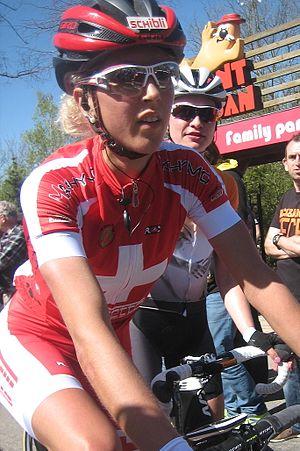
Jolanda Neff, née le 5 janvier 1993, est une coureuse cycliste suisse, spécialiste de VTT cross-country. Elle est membre en 2013-2014 de l'équipe de VTT Giant Pro XC. Elle court depuis 2015 pour l'équipe Stöckli Pro Team, aux côtés de Mathias Flückiger. Aujourd'hui, elle court pour le team trek factory racing et roule sur un supercaliber. Elle est également membre en parallèle de l'équipe Servetto Footon. Elle a notamment remporté le championnat du monde de cross-country et du relais par équipes en 2017, le championnat du monde de cross-country marathon en 2016 et quatre titres de championne d'Europe de cross-country.
Le Swiss Cycling Awards est un prix attribué chaque année en Suisse par la Fédération suisse de cyclisme au meilleur cycliste suisse de l'année.